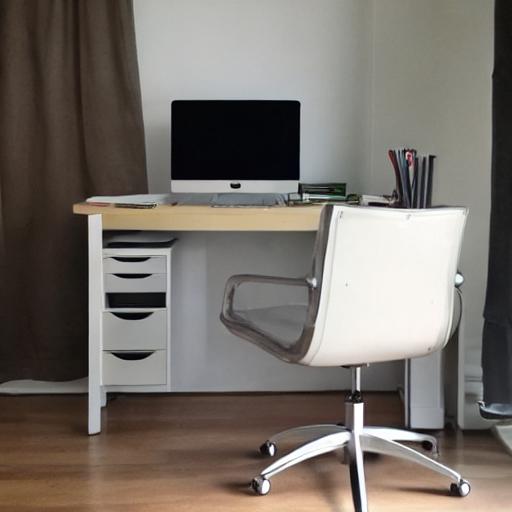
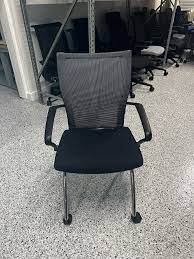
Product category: items_chair
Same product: no